Parkin's Patch

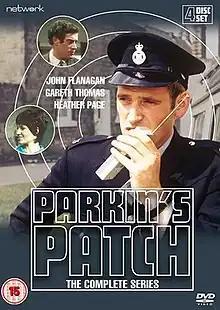

Parkin's Patch is a Yorkshire Television production that aired on ITV from 1969 to 1970. John Flanagan played PC Moss Parkin, a police constable in the North York Moors. The series was filmed in the North York Moors as well as certain scenes being shot in Leeds, including parts around the Farm Hill estate in Meanwood.